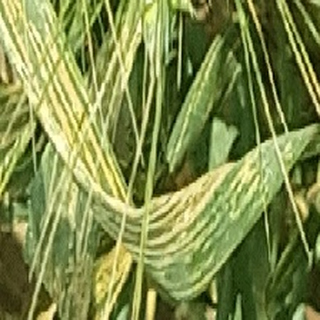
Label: wheat_yellow_rust